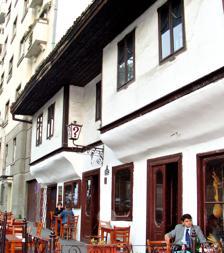
Building: ? (bistro)
Country: Republic of Serbia
Year built: 1823
Tavern in Belgrade, Serbia The "?" tavern on King Peter Street in December 2006 " ? " ( Serbian Cyrillic : Кафана „?”, Кафана „Знак питања”, Кафана „Упитник” ; Serbian : Kafana „?”, Kafana „Znak pitanja”, Kafana „Upitnik” ) is the oldest, still operational traditional tavern ( kafana ) in Belgrade , Serbia . Located at 6 Kralja Petra Street, the building is nearly 200 years old. One of the city's best known landmarks, "?" offers traditional Balkan cuisine accompanied by starogradska music. History 19th century The building in which the kafana is located, was built in 1823. It was built by the diplomat and merchant Naum Ičko (son of Petar Ičko ), on orders and with funds provided by the Prince of Serbia , Miloš Obrenović I . Ičko was son of Petar Ičko , a noted diplomat. It was designed by an unnamed Greek architect and was built by the builders from Greece, which is commemorated by the inscription on the wall above the preserved, old table from this period. Later Prince Miloš awarded the building to his personal doctor, Toma Kostić, known as Ećim Toma , for his efforts during the Second Serbian Uprising . Realizing its favourable location, Ećim Toma soon converted the property into a hospitality establishment that became known around town as Tomina kafana , "Ećim Toma's kafana ". During early 1830s, the kafana was frequented by Serbian linguist and language reformer Vuk Stefanović Karadžić . It was also named "Serbian kafana" and in 1878, the name was changed to Kod pastira ("Shepherd's"). It got its present unusual name in 1892, during a dispute with the Serbian Orthodox Church authorities over the new owner Ivan Pavlović's intention to change its name to Kod Saborne crkve ( By the Saborna Church ), which the church authorities vehemently protested, not keen on seeing the cathedral referenced as part of a kafana's name. So, as a temporary solution, the tavern's owner put a question mark on the door, and it soon became the official name of the place. For a while, out of respect for the nearby church, smoking was prohibited inside the tavern, but this did not last. 20th century Bistro as it was in 1996 In the post- World War II period, the bistro was still owned by Ivan Pavlović, but communist Yugoslav authorities nationalized the property in 1959, ultimately placing it under the administration of the state owned company UTP Varoš Kapija in 1962. Sometime during the next thirty years it was declared a heritage location and given landmark protection by the City of Belgrade's Landmark Office (Zavod za zaštitu spomenika grada Beograda). "?" was added to the Protected Monuments of Culture list by the Republic of Serbia in 1981. 21st century Talk of re-privatizing the previously nationalized property first started in 2003. Then the tender auction of UTP Varoš Kapija, which administered tavern "?" was scheduled for 25 November 2004. The starting value of the property was set at €2,500 per square meter. Ultimately, the tender was annulled as the building, in which the restaurant is located, is protected by the state since 1946 and, as such, cannot become a private property. Strong resistance from the tavern's employees, from various public figures (mostly journalists who frequented the bistro), and from some civil groups, paid off in February 2007 when the Government of Serbia decided to exempt the restaurant from the privatization process and signed it over to city administration as a heritage location.  A petition, signed by 2,563 people, called for the privatization to be stopped. In May 2017, the Serbian Ministry of Finance confirmed the earlier Agency for Restitution's decision to award the ownership of "?" to the descendants of Ivan Pavlovic, the property's owner from 1892 until 1959 when the property was nationalized. One of the descendants said that they do not plan to change the purpose of the building but that he cannot guarantee that none of them will decide otherwise. The Company Varoš Kapija also said that several celebrities and artists wanted to take the kafana from them, either claiming they are the descendants of the original owners or wishing to buy the venue. The company filed a complaint asking for the annulment of the decision, claiming it has legally paid for the premises, partially to the state and partially to the descendants. In July 2019 the Administrative Court rejected the complaint, thus making the decision of restitution to the previous owners final. Initially, the owners refused to disclose what would happen with the venue. Exterior The house was built in a Balkan style by Greek builders. It was constructed with an asymmetric interior and two bay windows on the main façade . It has a basement, ground floor and upper storey. It has a frontage onto the street and the site includes a garden and a yard. The basement is built from bricks and consists of two massive vaults. The ground floor is arranged asymmetrically, consisting of three chambers. The upper storey has six chambers. The arrangement of the rooms has remained unchanged despite later partitioning work carried out on the ground floor. Gallery Tavern "?" between 1900 and 1940 Tavern "?" 1996 Tavern "?" December 2006 Tavern "?" January 2010 Tavern "?" Interior Interior References